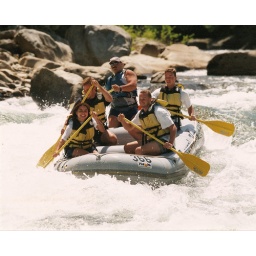
As a white water rafting guide. I'm wearing the blue life vest in the back of the raft.